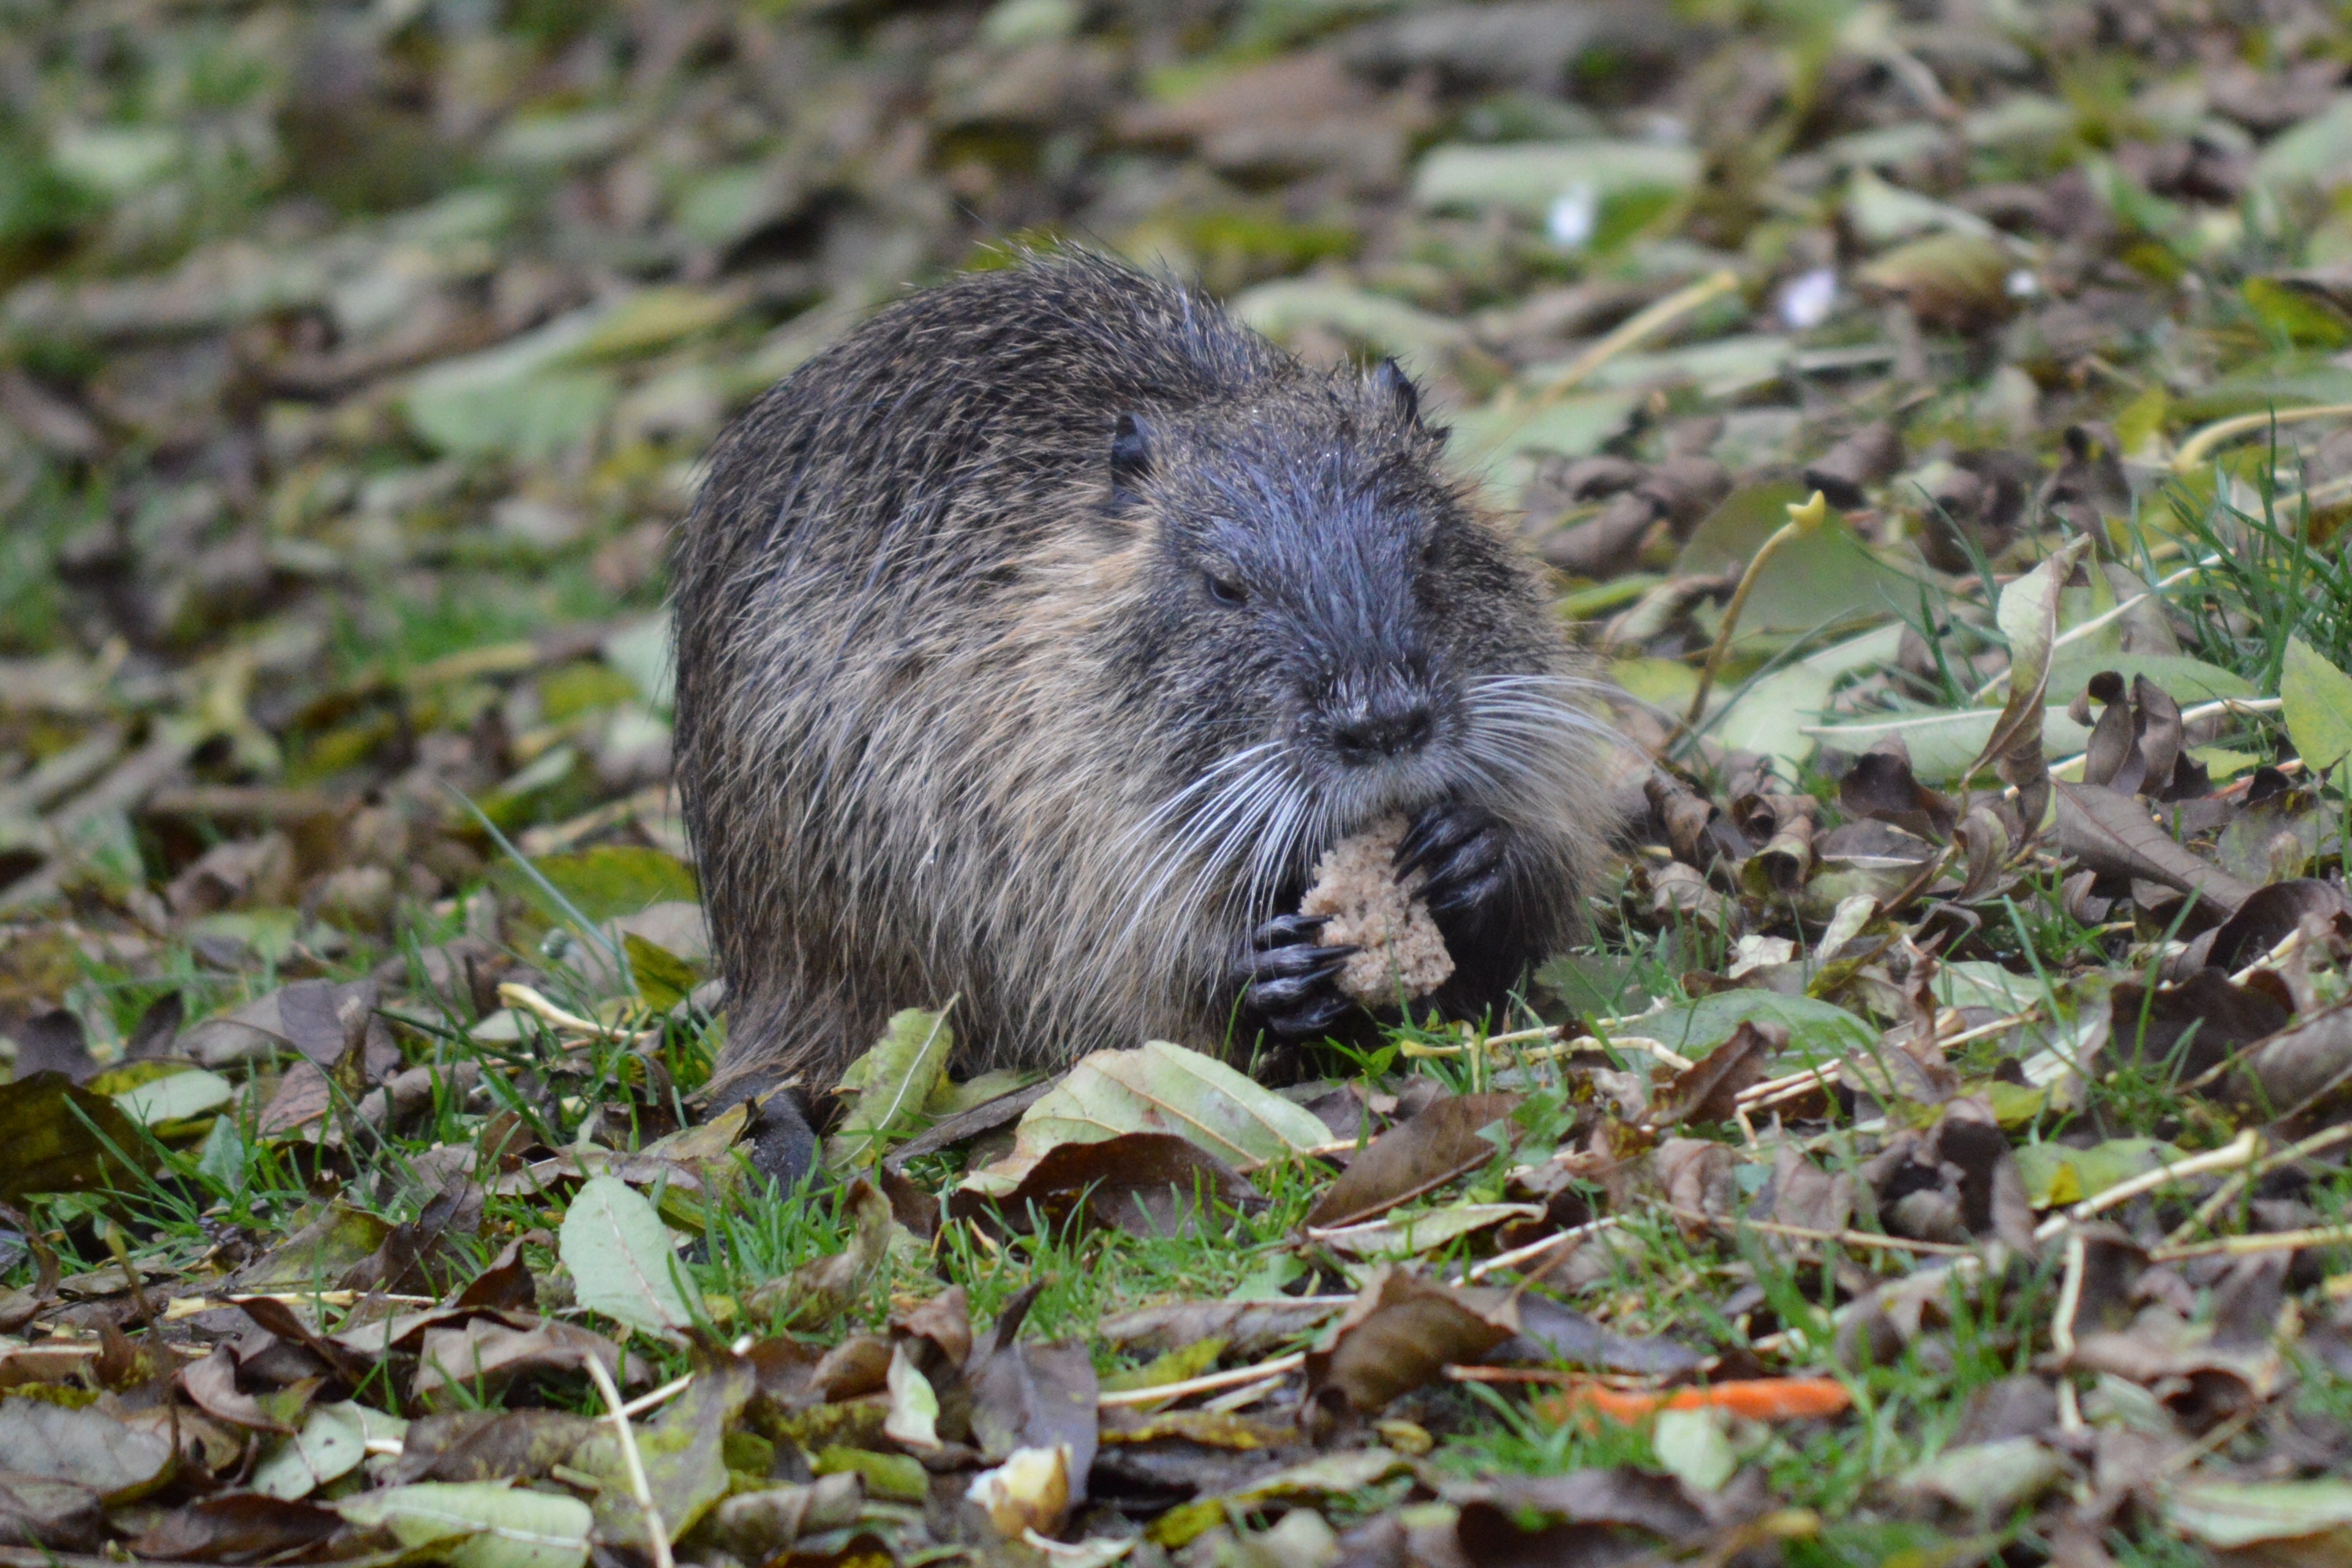
water, animal, wildlife, mammal, rodent, fauna, rat, whiskers, vertebrate, beaver, tooth, muskrat, marmot, nutria, water rat